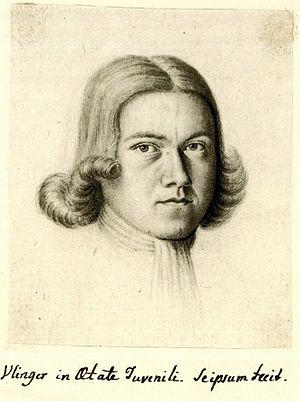
Johann Caspar Ulinger, né le 1ᵉʳ avril 1703 ou le 27 avril 1704 à Herrliberg et mort le 17 juin 1768 à Zurich, est un dessinateur, aquafortiste et graveur sur cuivre suisse.